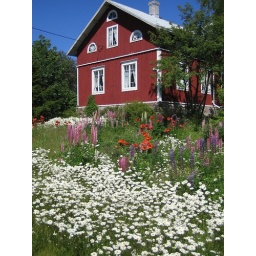
Daisies, poppies and others in front of someone's wooden red house. Charming, quaint.